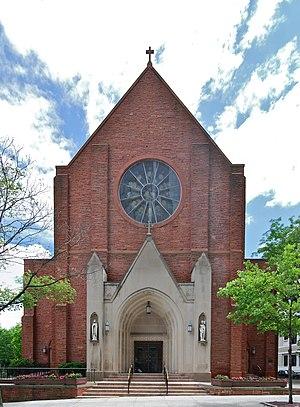
Le diocèse d'Albany est l'un des 100 diocèses que compte l'Église épiscopalienne des États-Unis.